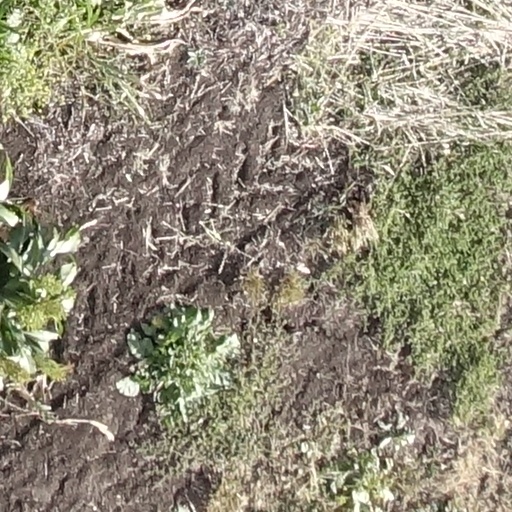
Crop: sorghum